Mardaani

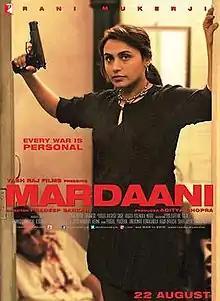
Theatrical release poster

Mardaani is a 2014 Indian Hindi-language action thriller film directed by Pradeep Sarkar and produced by Aditya Chopra. The film stars Rani Mukerji, with Jisshu Sengupta, Tahir Raj Bhasin and Saanand Verma in supporting roles. The narrative revolves around Shivani Shivaji Roy, a policewoman whose interest in the case of a kidnapped teenage girl leads her to uncover the secrets of human trafficking by the Indian mafia.